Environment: real
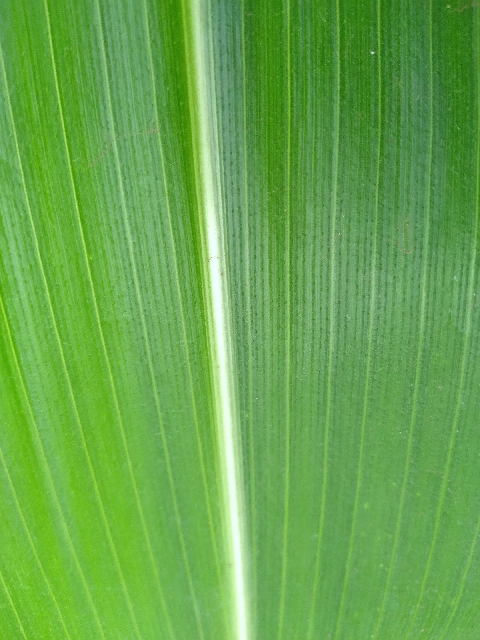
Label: healthy